Neil Gehrels Swift Observatory

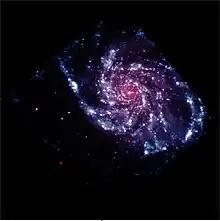
UVOT's "first light" image

After Swift has slewed towards a GRB, the UVOT is used to detect an optical afterglow. The UVOT provides a sub-arcsecond position and provides optical and ultra-violet photometry through lenticular filters and low resolution spectra (170–650 nm) through the use of its optical and UV grisms. The UVOT is also used to provide long-term follow-ups of GRB afterglow lightcurves. The UVOT is based on the XMM-Newton's Optical Monitor (OM) instrument, with improved optics and upgraded onboard processing computers.